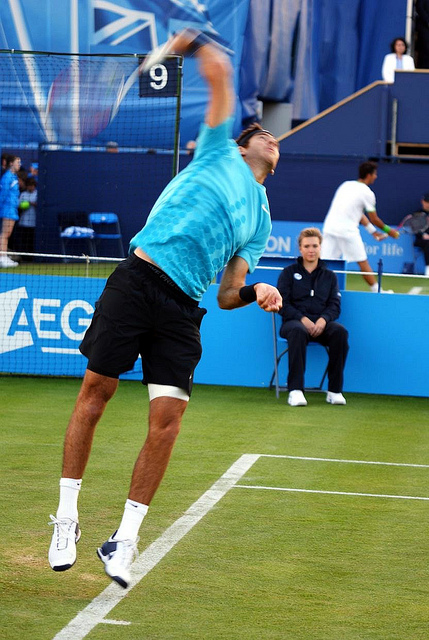
vận động viên tennis đang cầm vợt tennis đỡ bóng cao